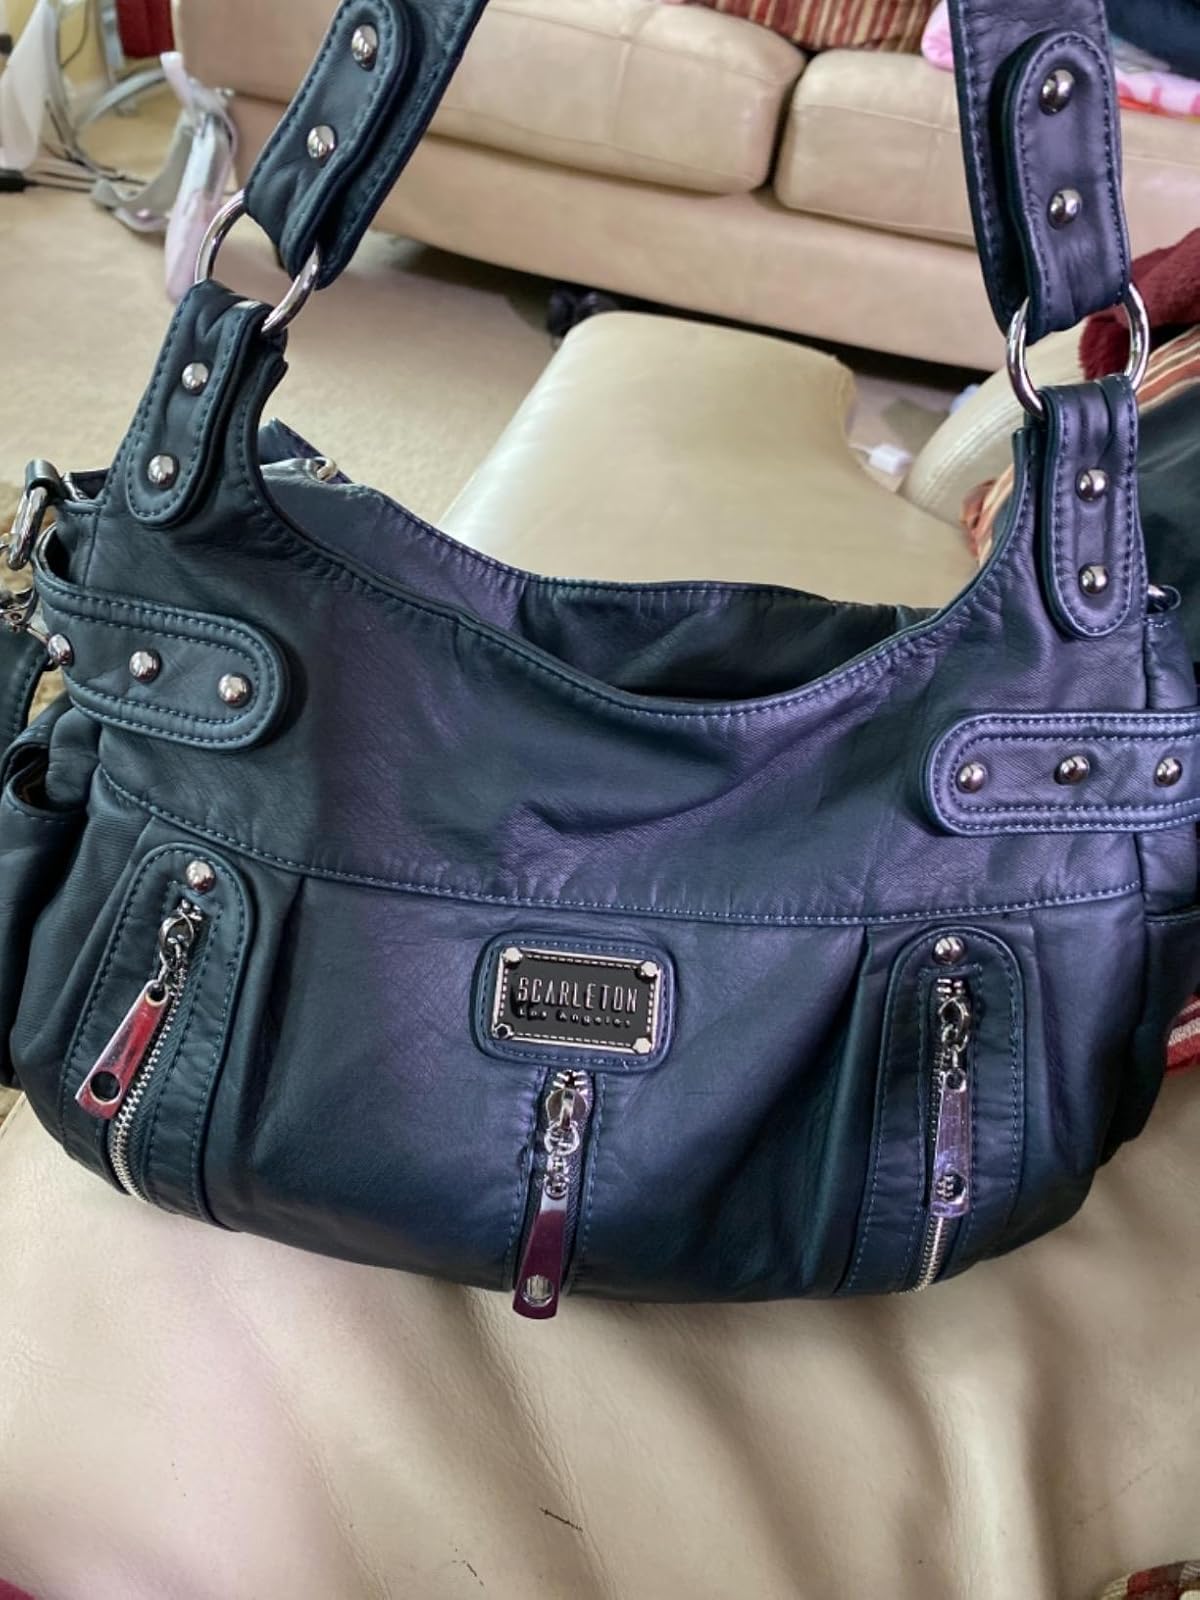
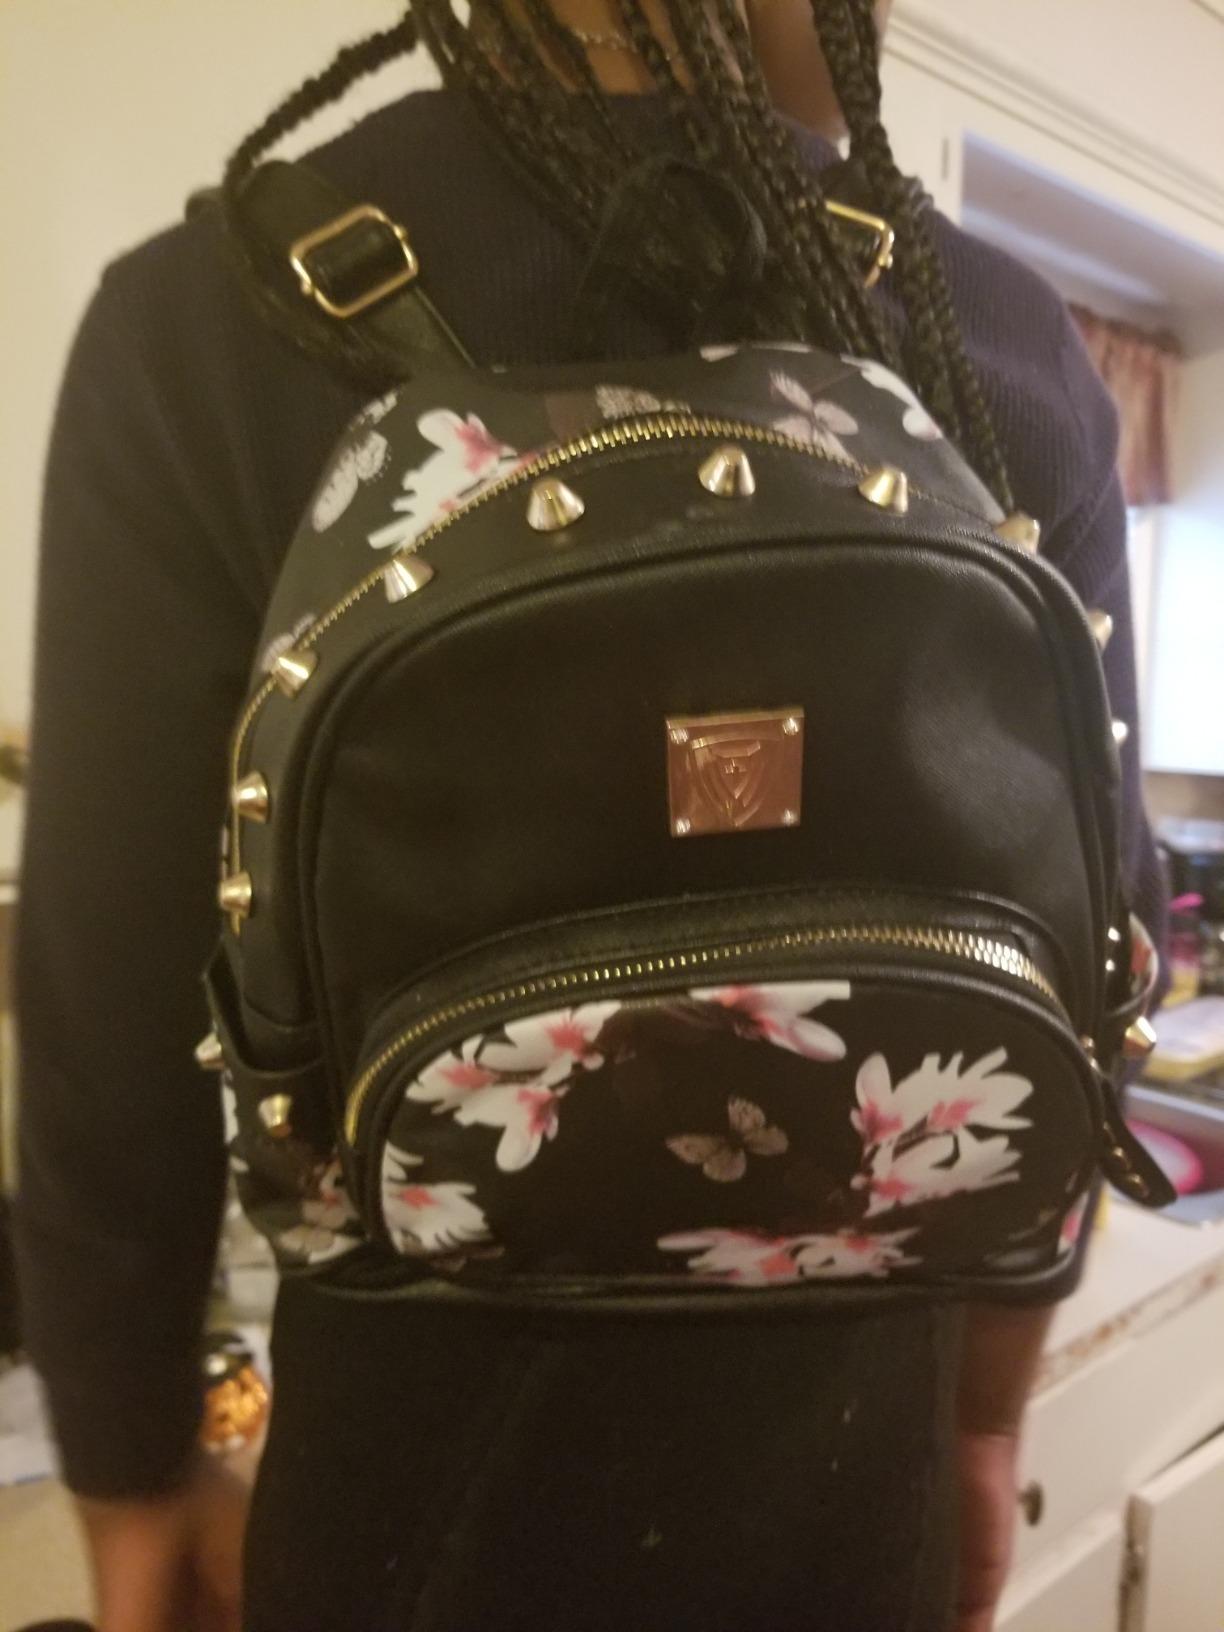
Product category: accessories_handbag
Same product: no